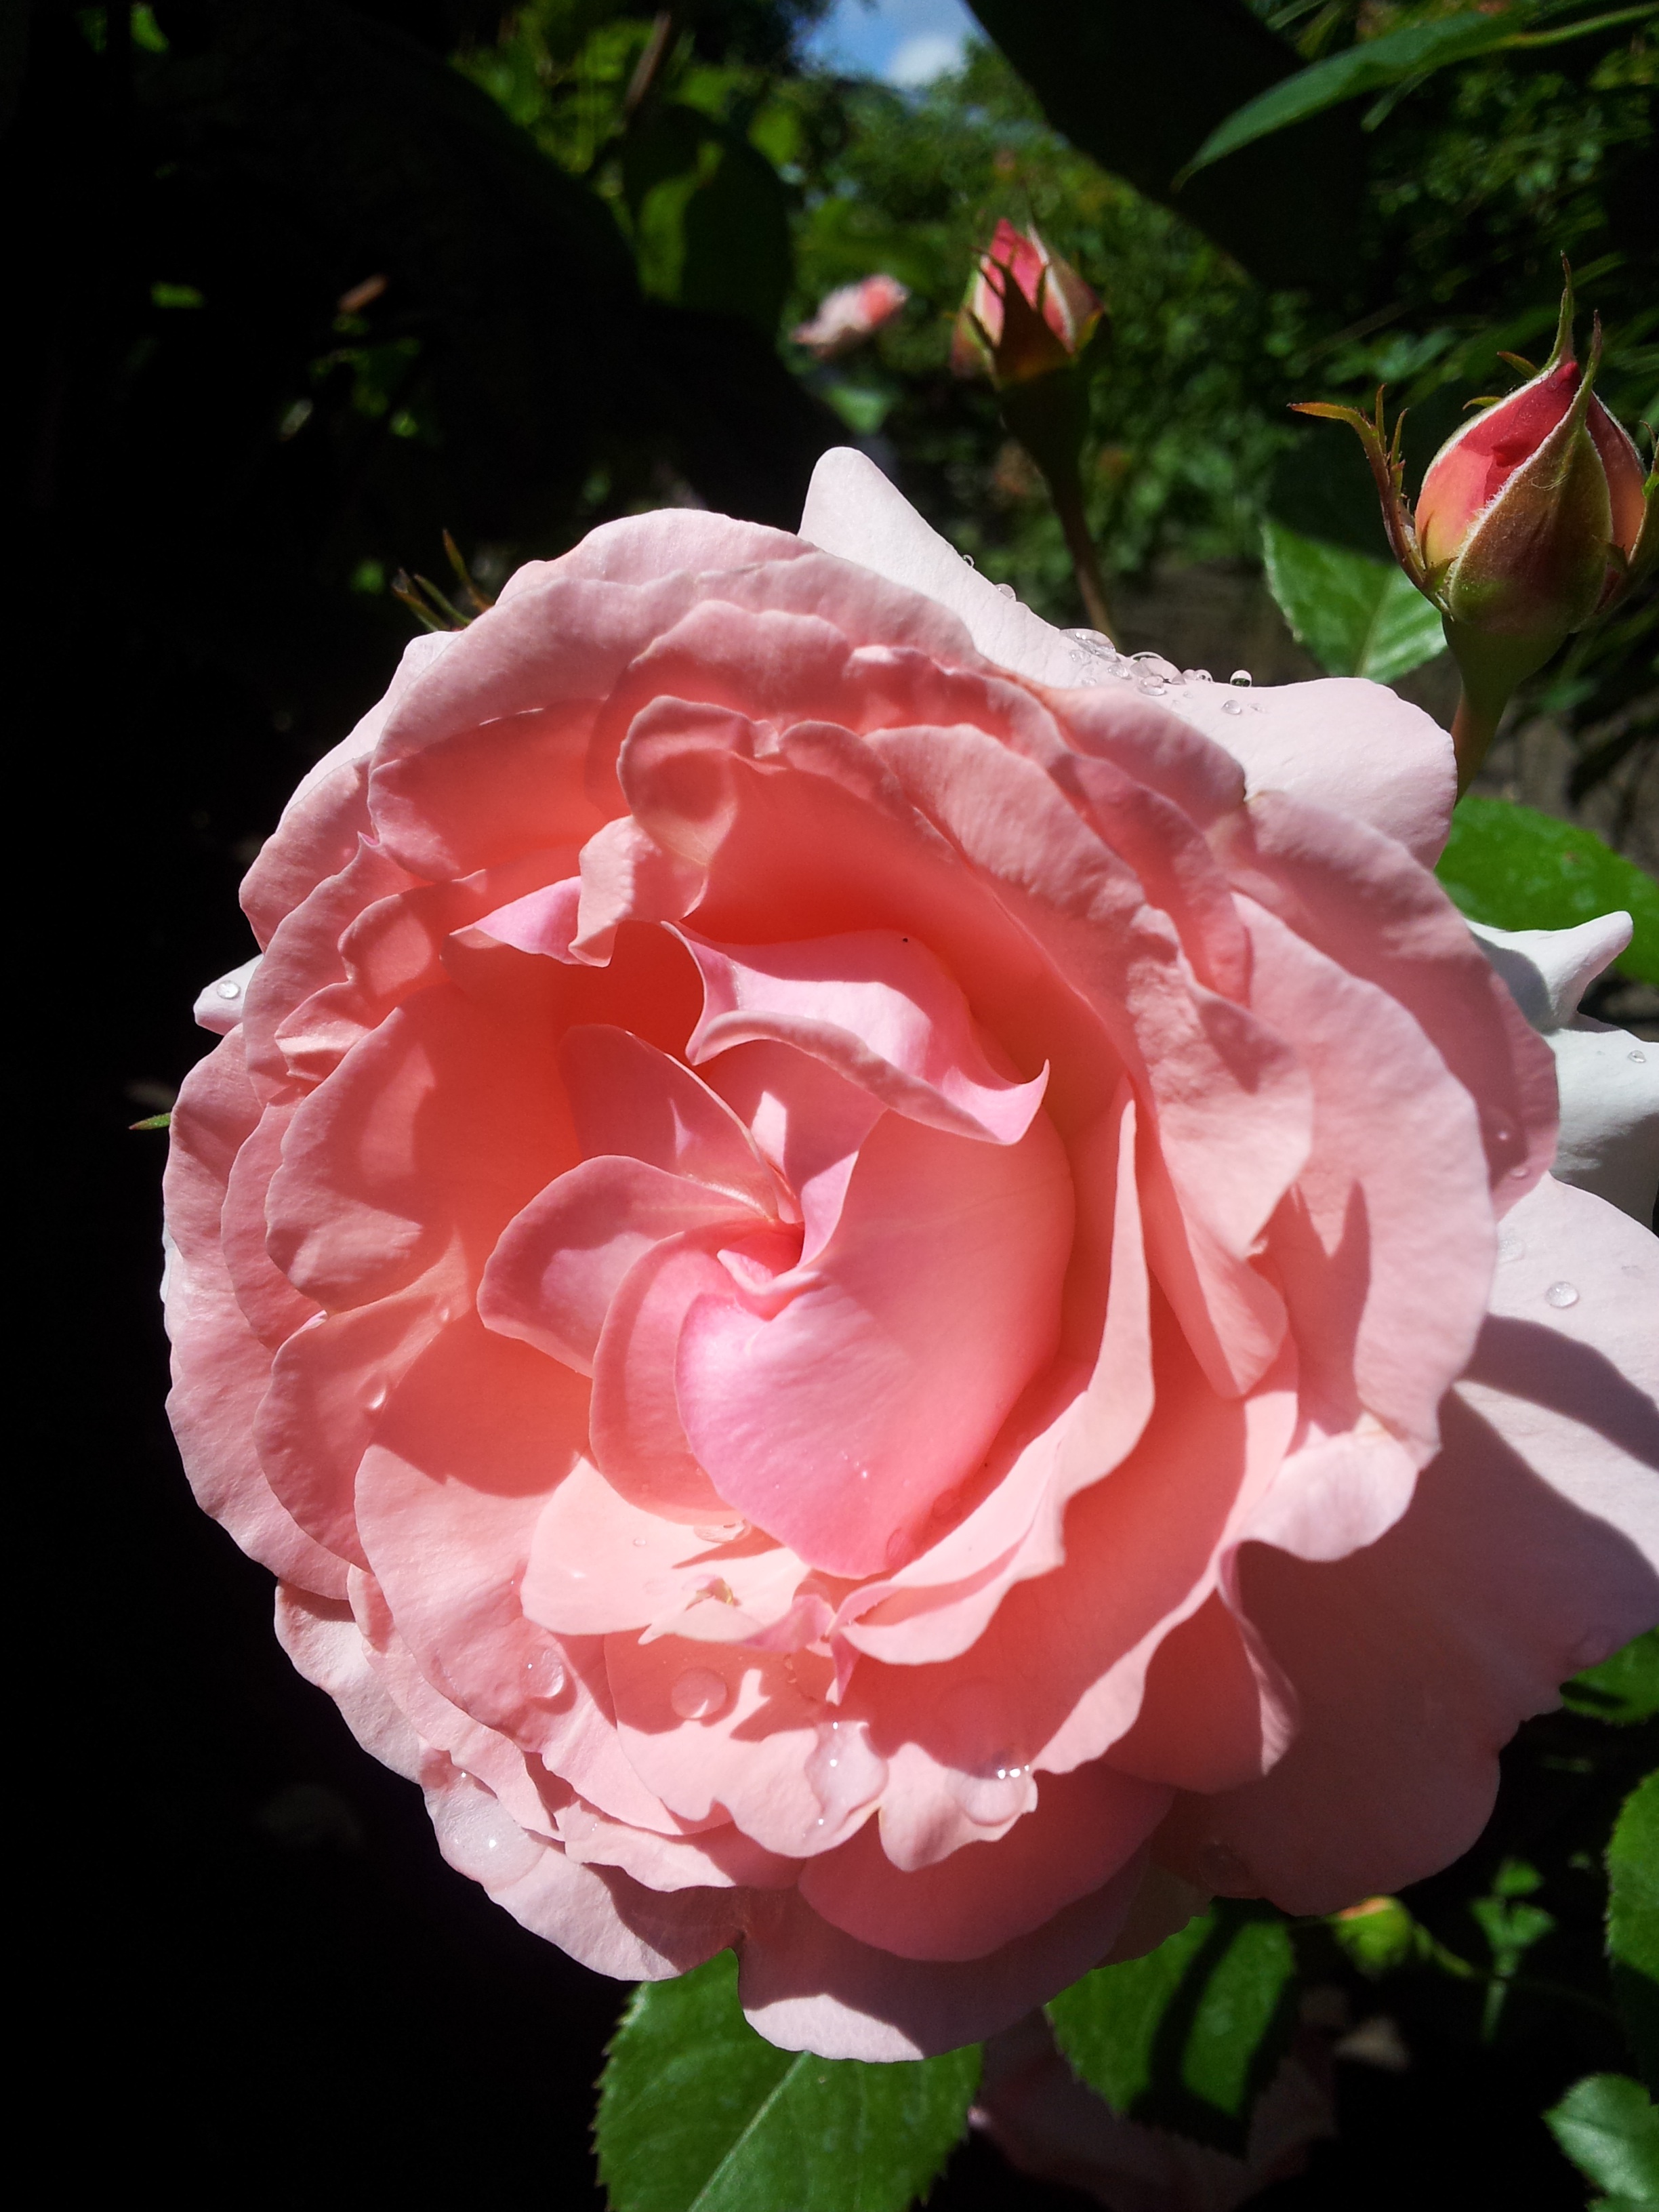
nature, plant, flower, petal, rose, pink, flora, pink rose, floribunda, rose blooms, flowering plant, garden roses, rose family, land plant, rosa centifolia, rose order